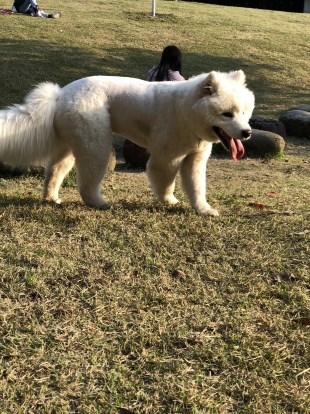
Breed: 2192-n000088-Samoyed